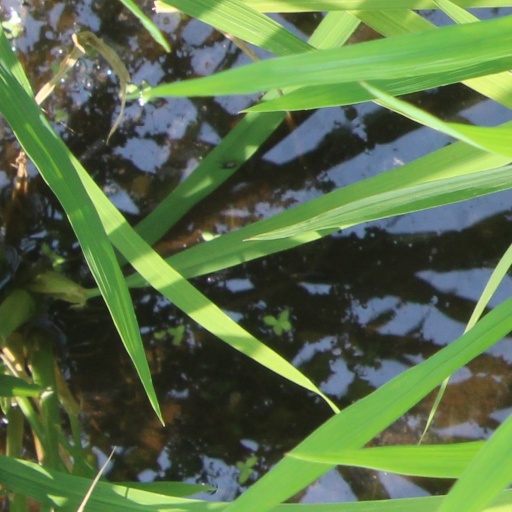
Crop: rice